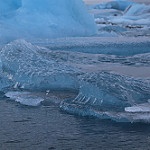
Scene: Outdoor